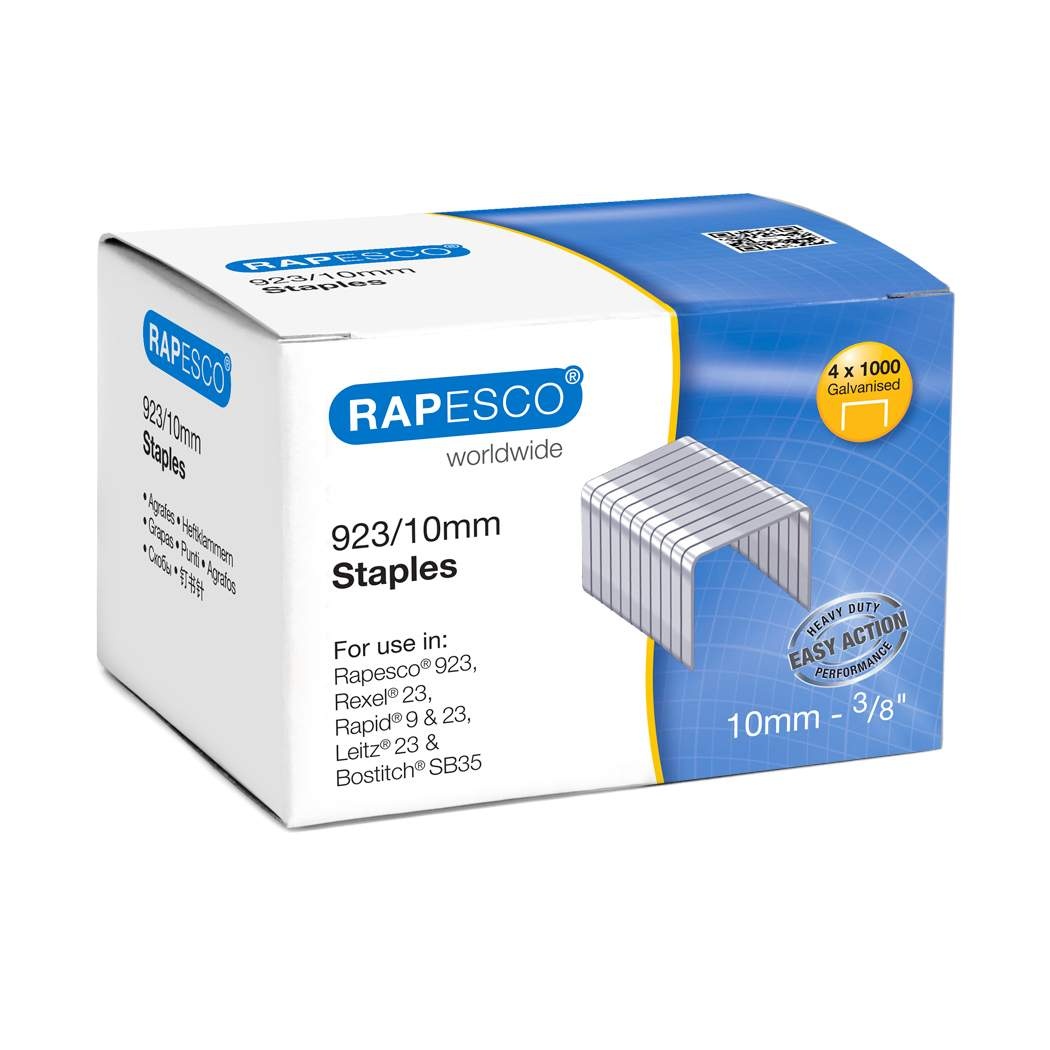
Rapesco 923/10mm Galvanised Staples (Pack 4000) - S92310Z3
Rapesco 923/10mm Galvanised Staples (Pack 4000) - S92310Z3 High quality 10mm galvanised staples for Rapesco Heavy Duty stapling machines using 923 type staples. Also compatible for use in Swingline Heavy Duty, Rapid Type 9, Rexel Type 23 and Type 66 and Novus Type 23 Staplers. These will also fit 5 Star and Q-Connect heavy duty staplers. Box of 4000 Staples containing four inner boxes of 1,000 staples each in leg length of 10mm.
Brand: Rapesco Office Products Plc
Category: Office Supplies > General Office Supplies > Staples